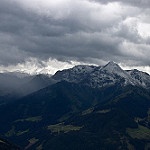
Label: mountain